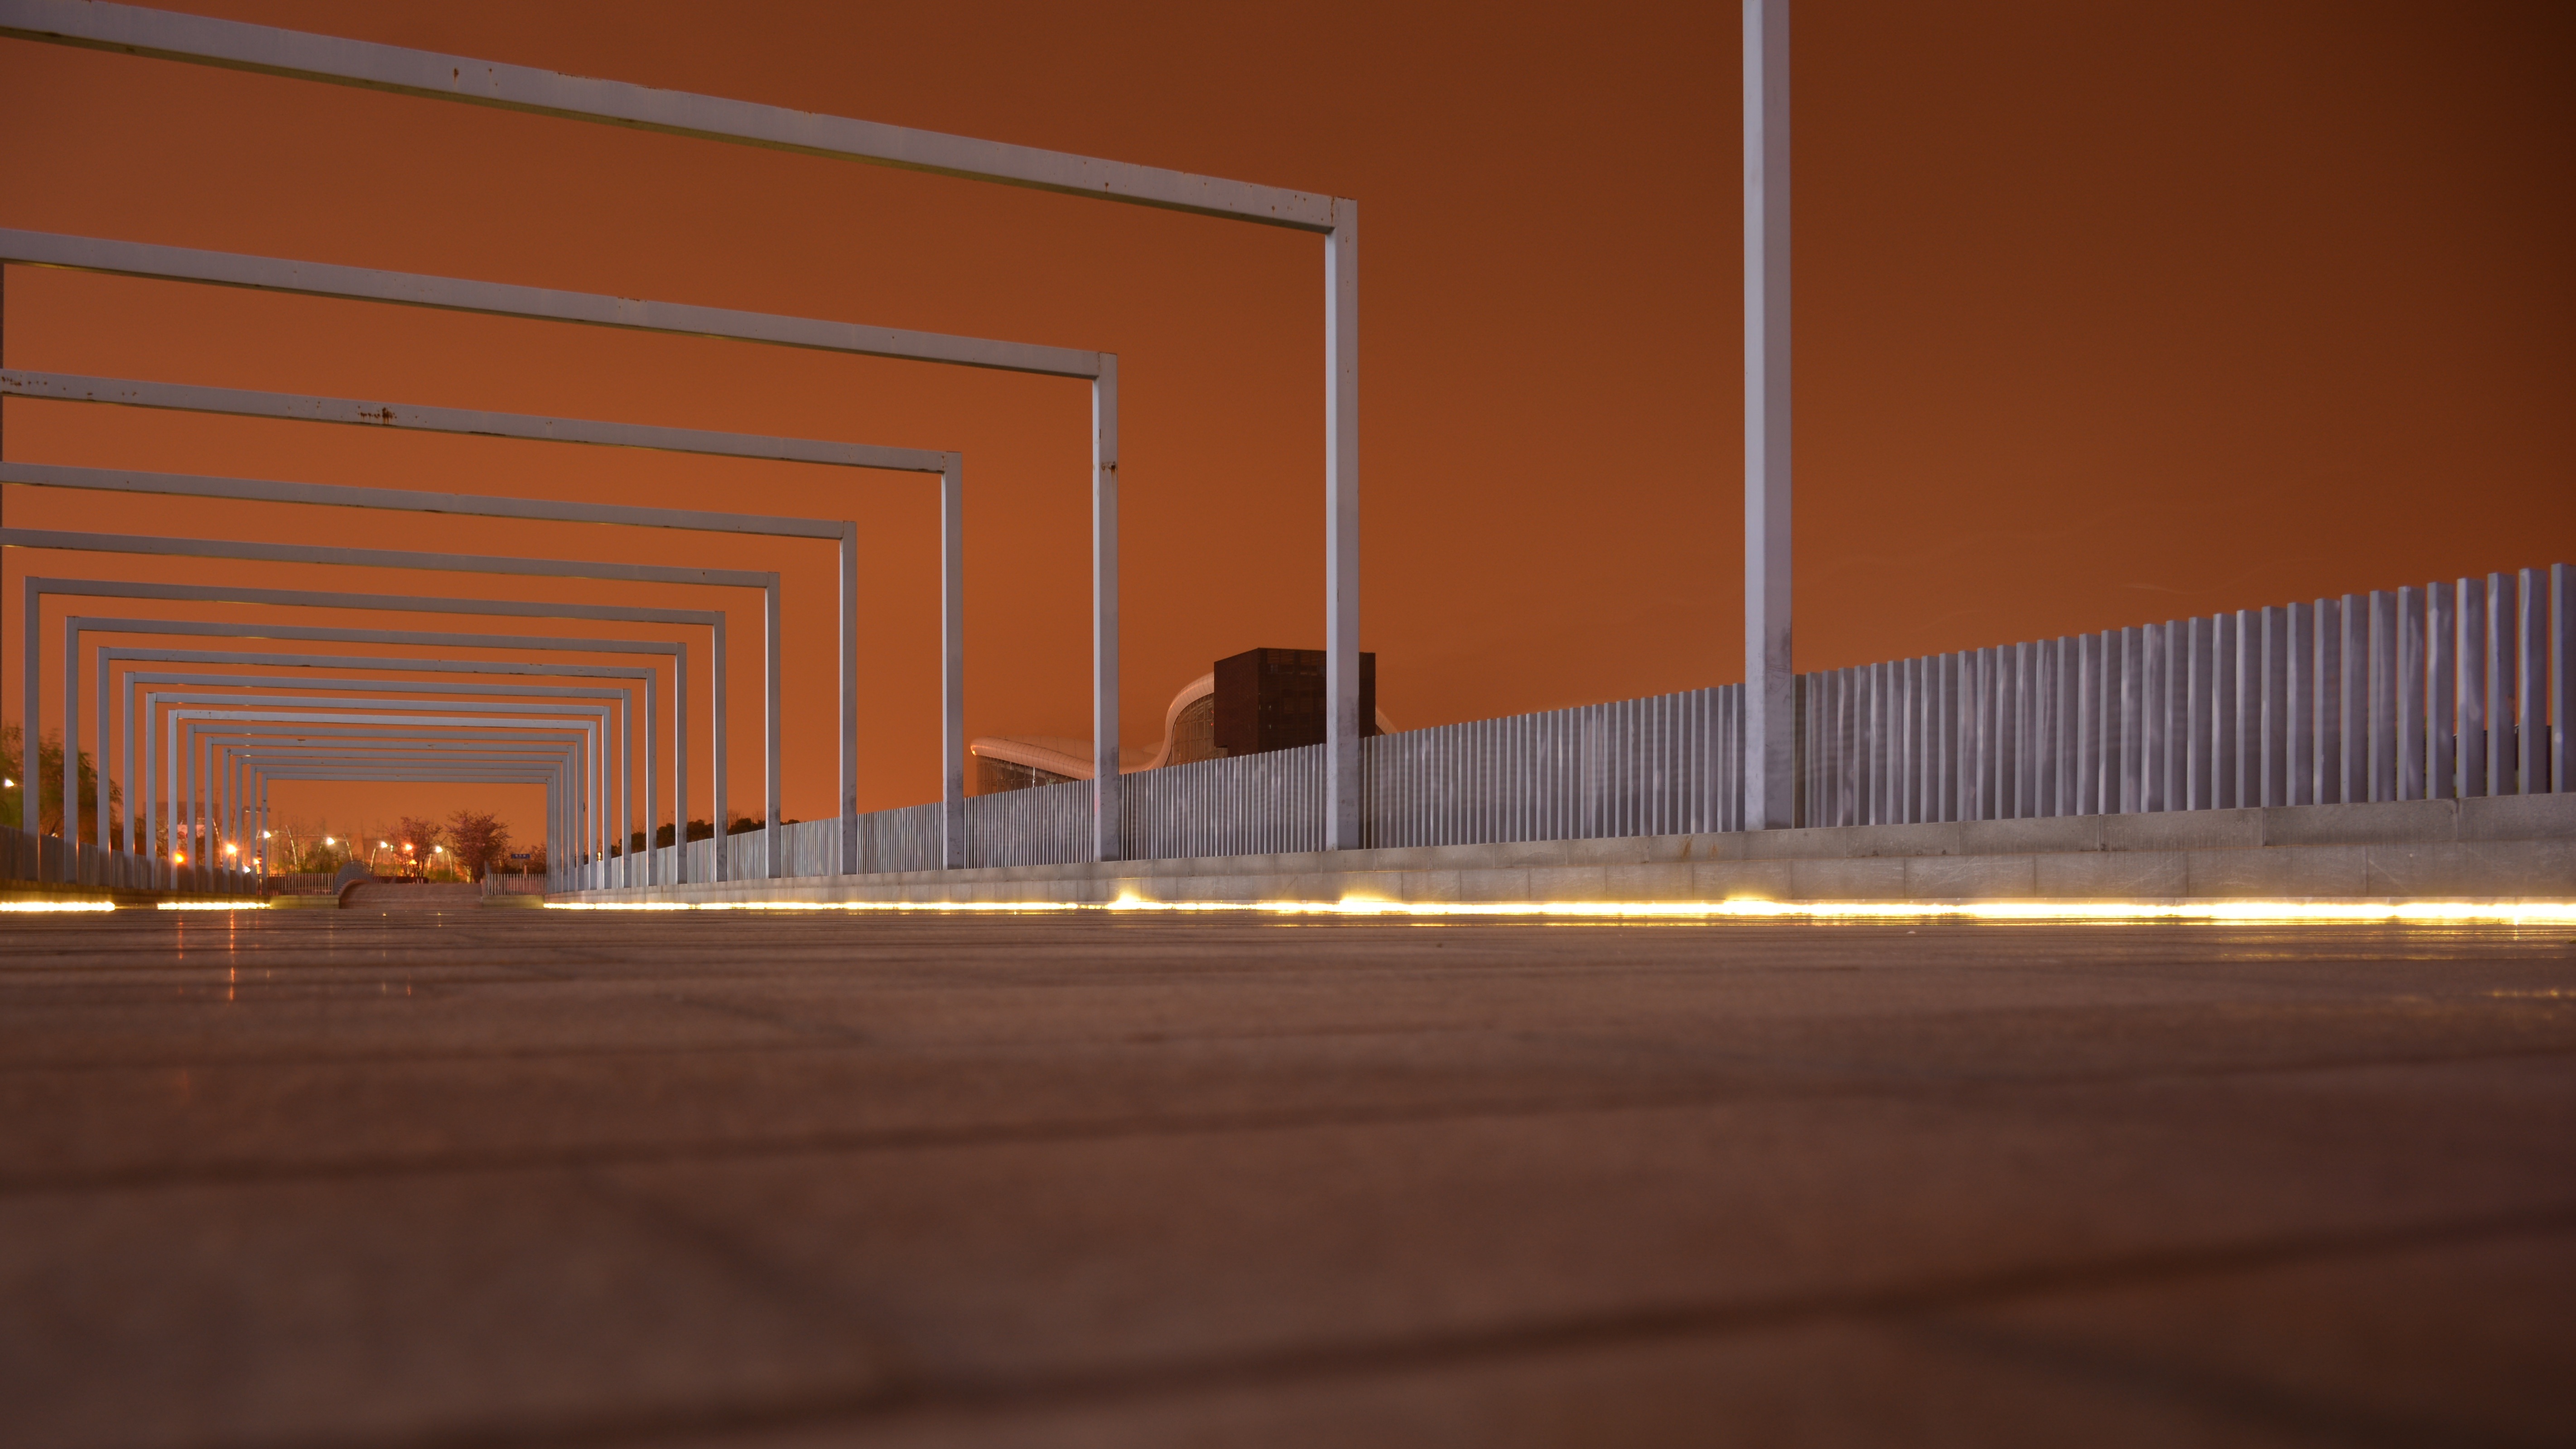
light, architecture, structure, wood, bridge, night, sunlight, morning, building, steel, evening, darkness, box, lighting, shape